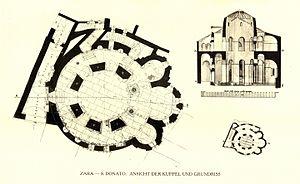
L'église Saint-Donat est une ancienne église catholique de style préroman à plan circulaire, commencée au IXᵉ siècle, située à Zadar.